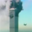
Label: skyscraper